Fort York

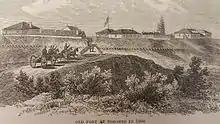
Depiction of Fort York in 1860

Work on the fort came to an immediate halt at the end of the war. By 1816, the rebuilt fort included eighteen buildings capable of holding a garrison of 650 soldiers. An additional 350 soldiers were also capable of being garrisoned in military facilities adjacent to the fort. After the war, the fort continued to be a point of focus for military planners in the region, with York envisioned as an area that could provide cover for a retreat to Kingston and Lower Canada, or as a rallying point for British forces to defend the Niagara peninsula. The British also continued to use the fort to protect the north-south portage route to the upper Great Lakes.